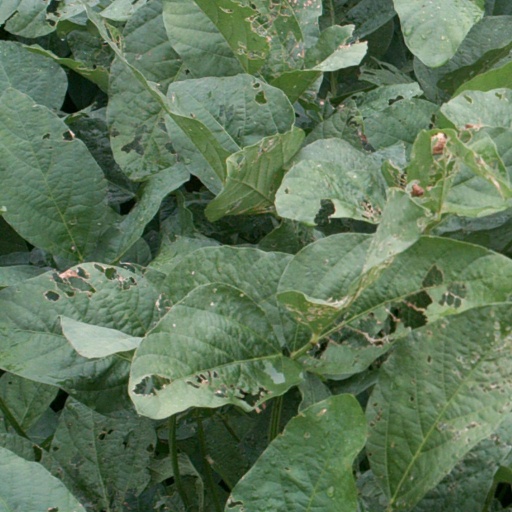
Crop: soybean